Willy Millowitsch

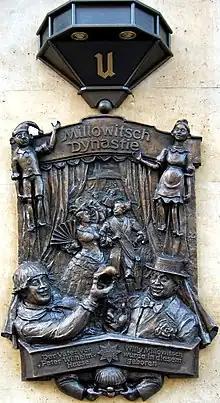
Commemorative plaque Millowitsch-dynasty Düsseldorf-Altstadt at Uerige Brewery

In 1989, the city of Cologne conferred honorary citizenship on to Millowitsch, which is a very exclusive honor in Germany. He celebrated his 90th birthday on 8 January 1999, with 18,000 fans at a sold-out event at the Kölnarena and told people all he wanted for his birthday was to stay healthy. However, he died of heart failure on 20 September that year.